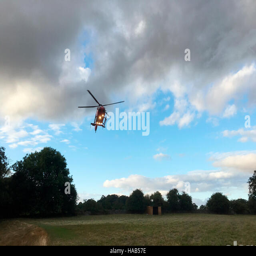
helicopter taking off from top of riverbank with casualty